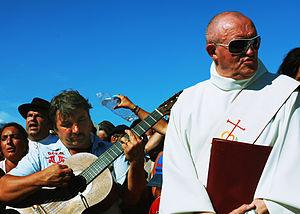
Prêtre catholique accompagnant le pèlerinage gitan des Saintes-Maries-de-la-Mer
Le pèlerinage aux Saintes-Maries-de-la-Mer, dit encore pèlerinage des Gitans est une manifestation religieuse, doublée d'un phénomène touristique, qui se déroule en Camargue, aux Saintes-Maries-de-la-Mer, chaque année les 24 et 25 mai. Ce pèlerinage, avec la présence massive de tsiganes venus de toute l'Europe, est l’objet d’une forte médiatisation. Cette tradition camarguaise est pourtant récente puisqu'elle a été instaurée sous sa forme actuelle par le marquis Folco de Baroncelli, en 1935.